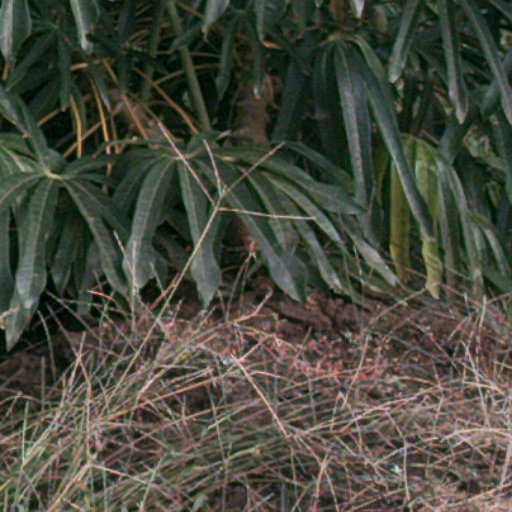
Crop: cassava